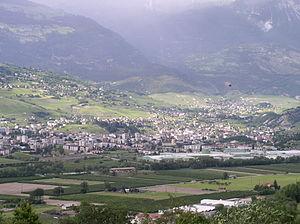
Le canton du Valais est un canton bilingue situé au sud de la Suisse, dont le chef-lieu est Sion.
Sierre, appelée en allemand Siders, est une ville et une commune suisse du canton du Valais, située dans le district de Sierre.